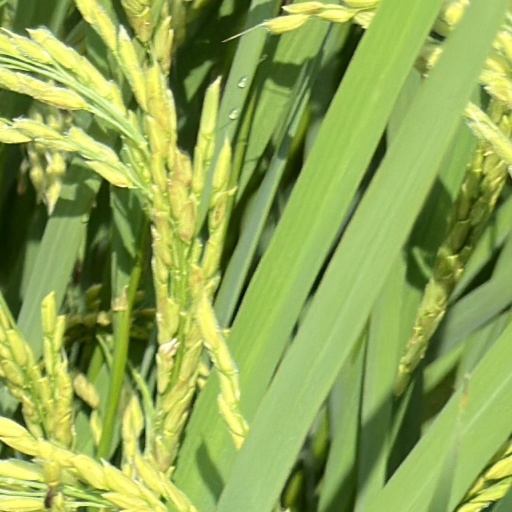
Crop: rice